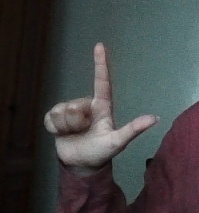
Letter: laam